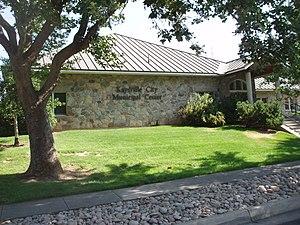
Kaysville est une municipalité américaine située dans le comté de Davis, en Utah. C'est le point de départ de la Wasatch Front 100 Mile Endurance Run, un ultra-trail annuel long de 100 milles dont l'arrivée est jugée à Soldier Hollow.